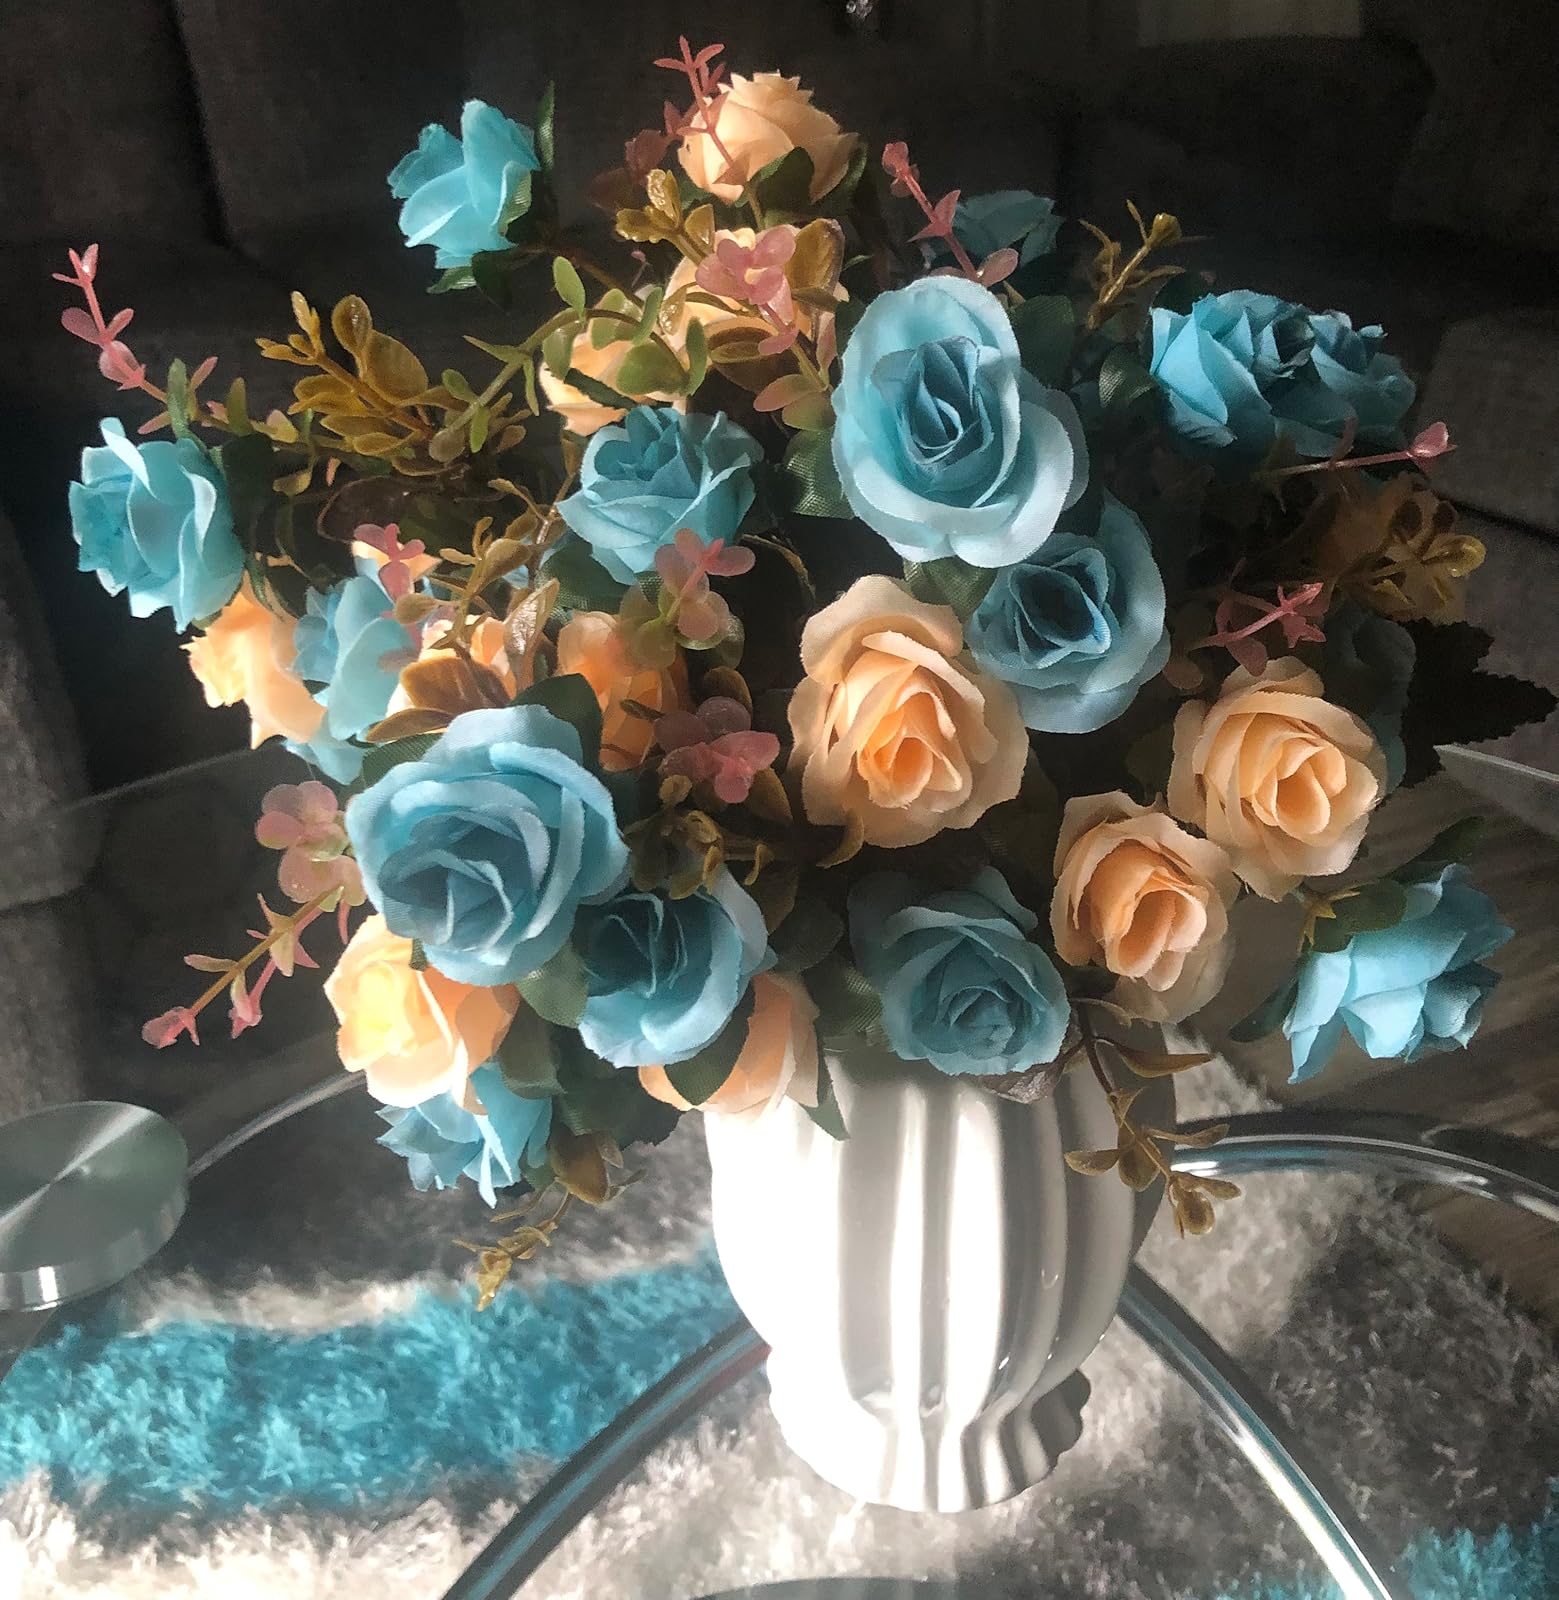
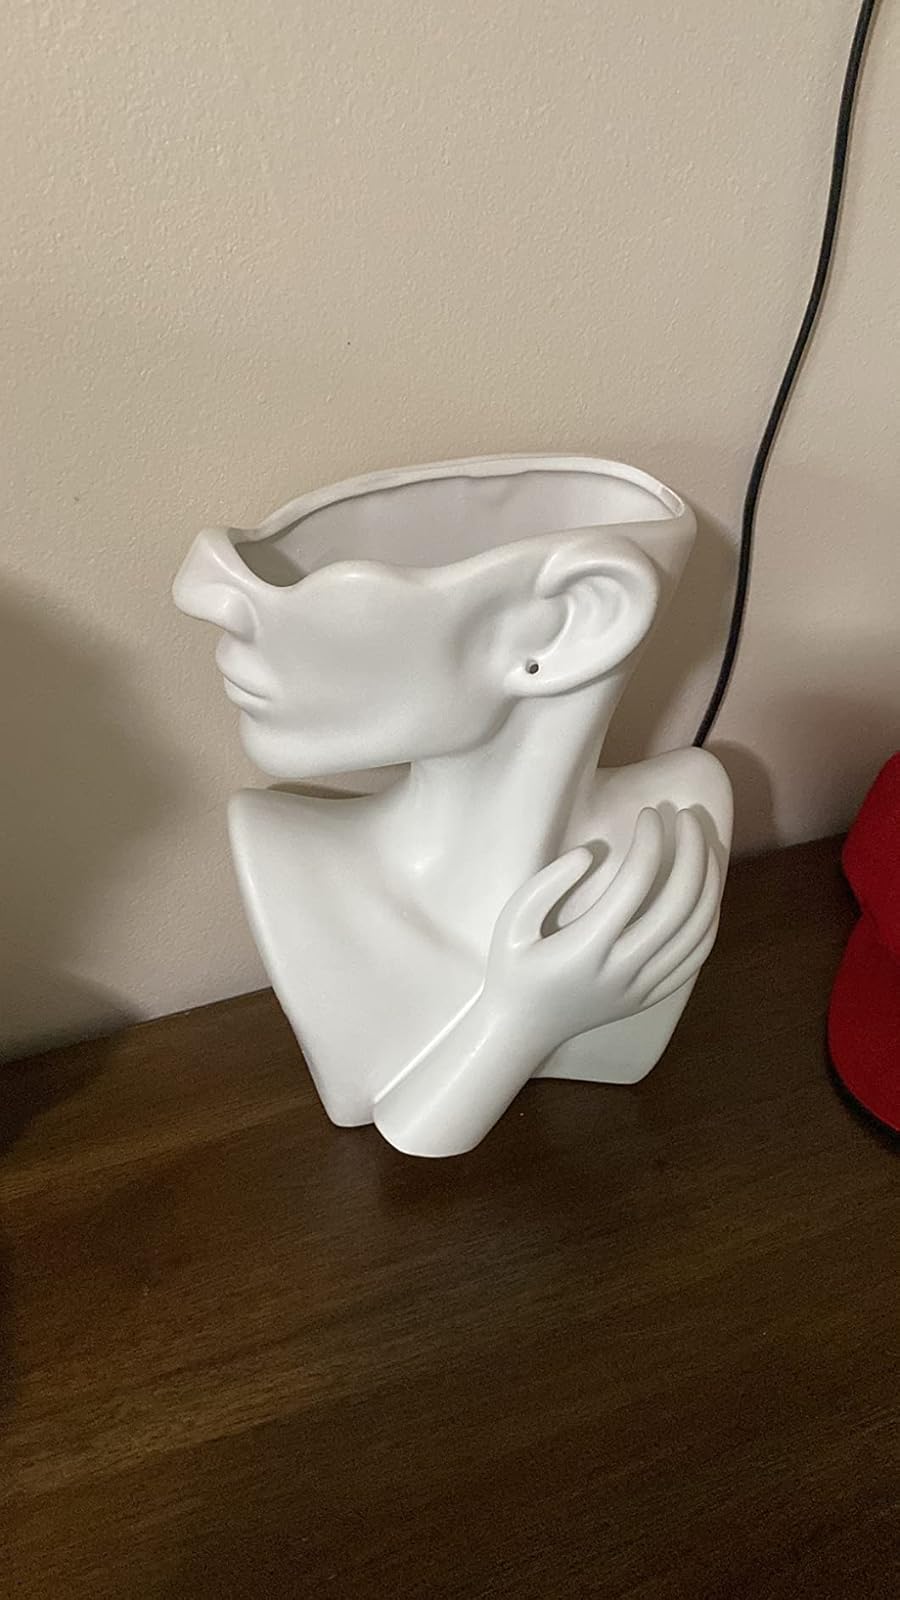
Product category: vase
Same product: no